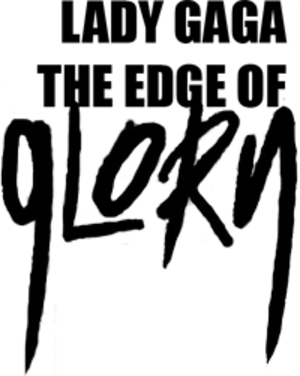
The Edge of Glory est une chanson de la chanteuse américaine Lady Gaga, issue de son troisième album studio Born This Way. Écrite et produite par Gaga, Fernando Garibay et DJ White Shadow, la chanson est sortie dans le monde en format numérique et en mainstream radio play le 9 mai 2011, et est le troisième single de l'album.